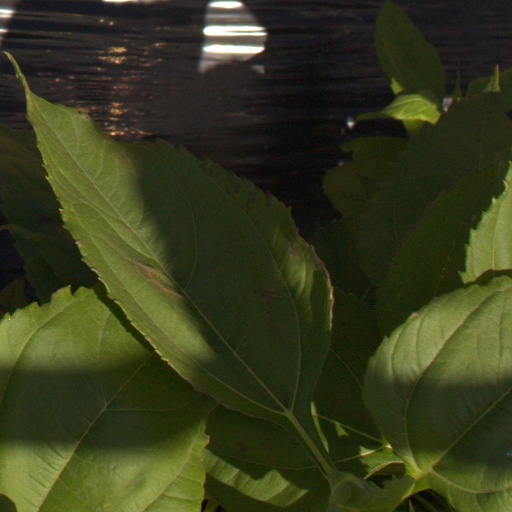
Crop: Jerusalem artichoke